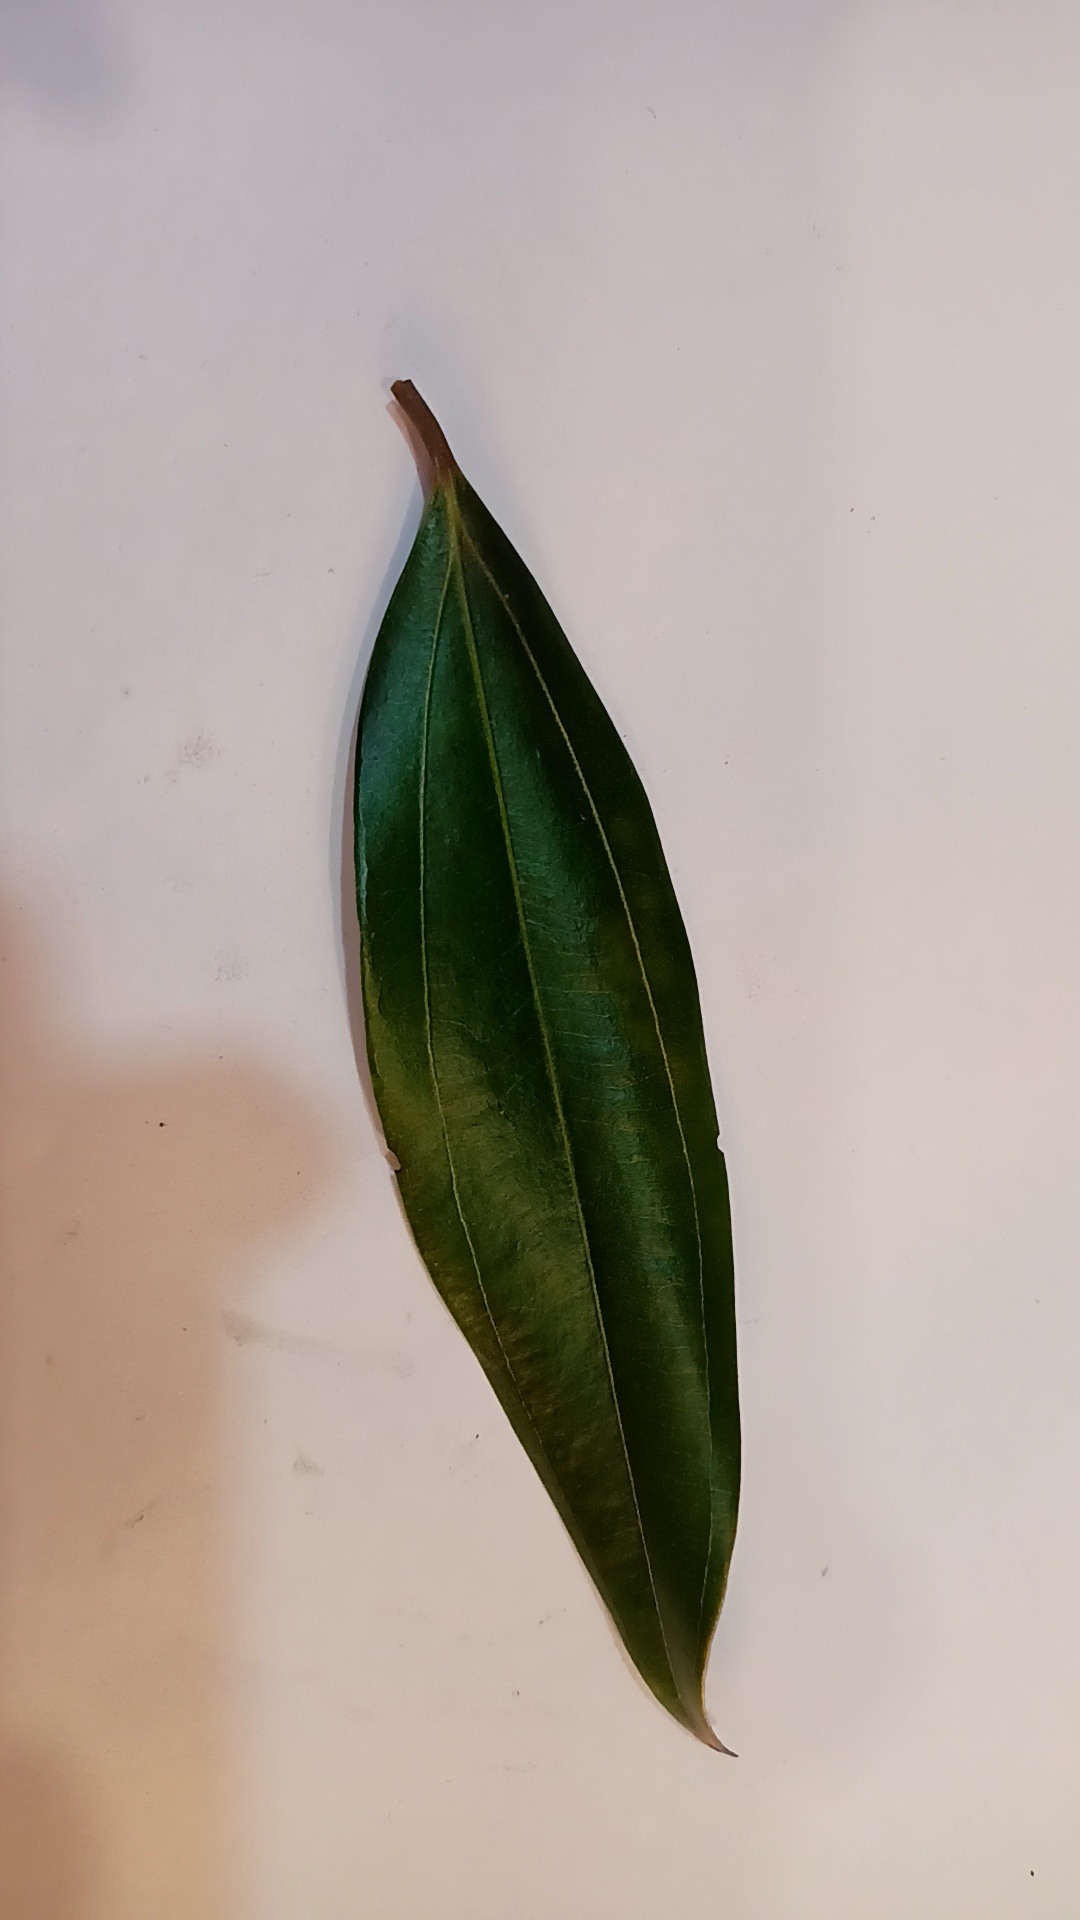
Label: Healthy